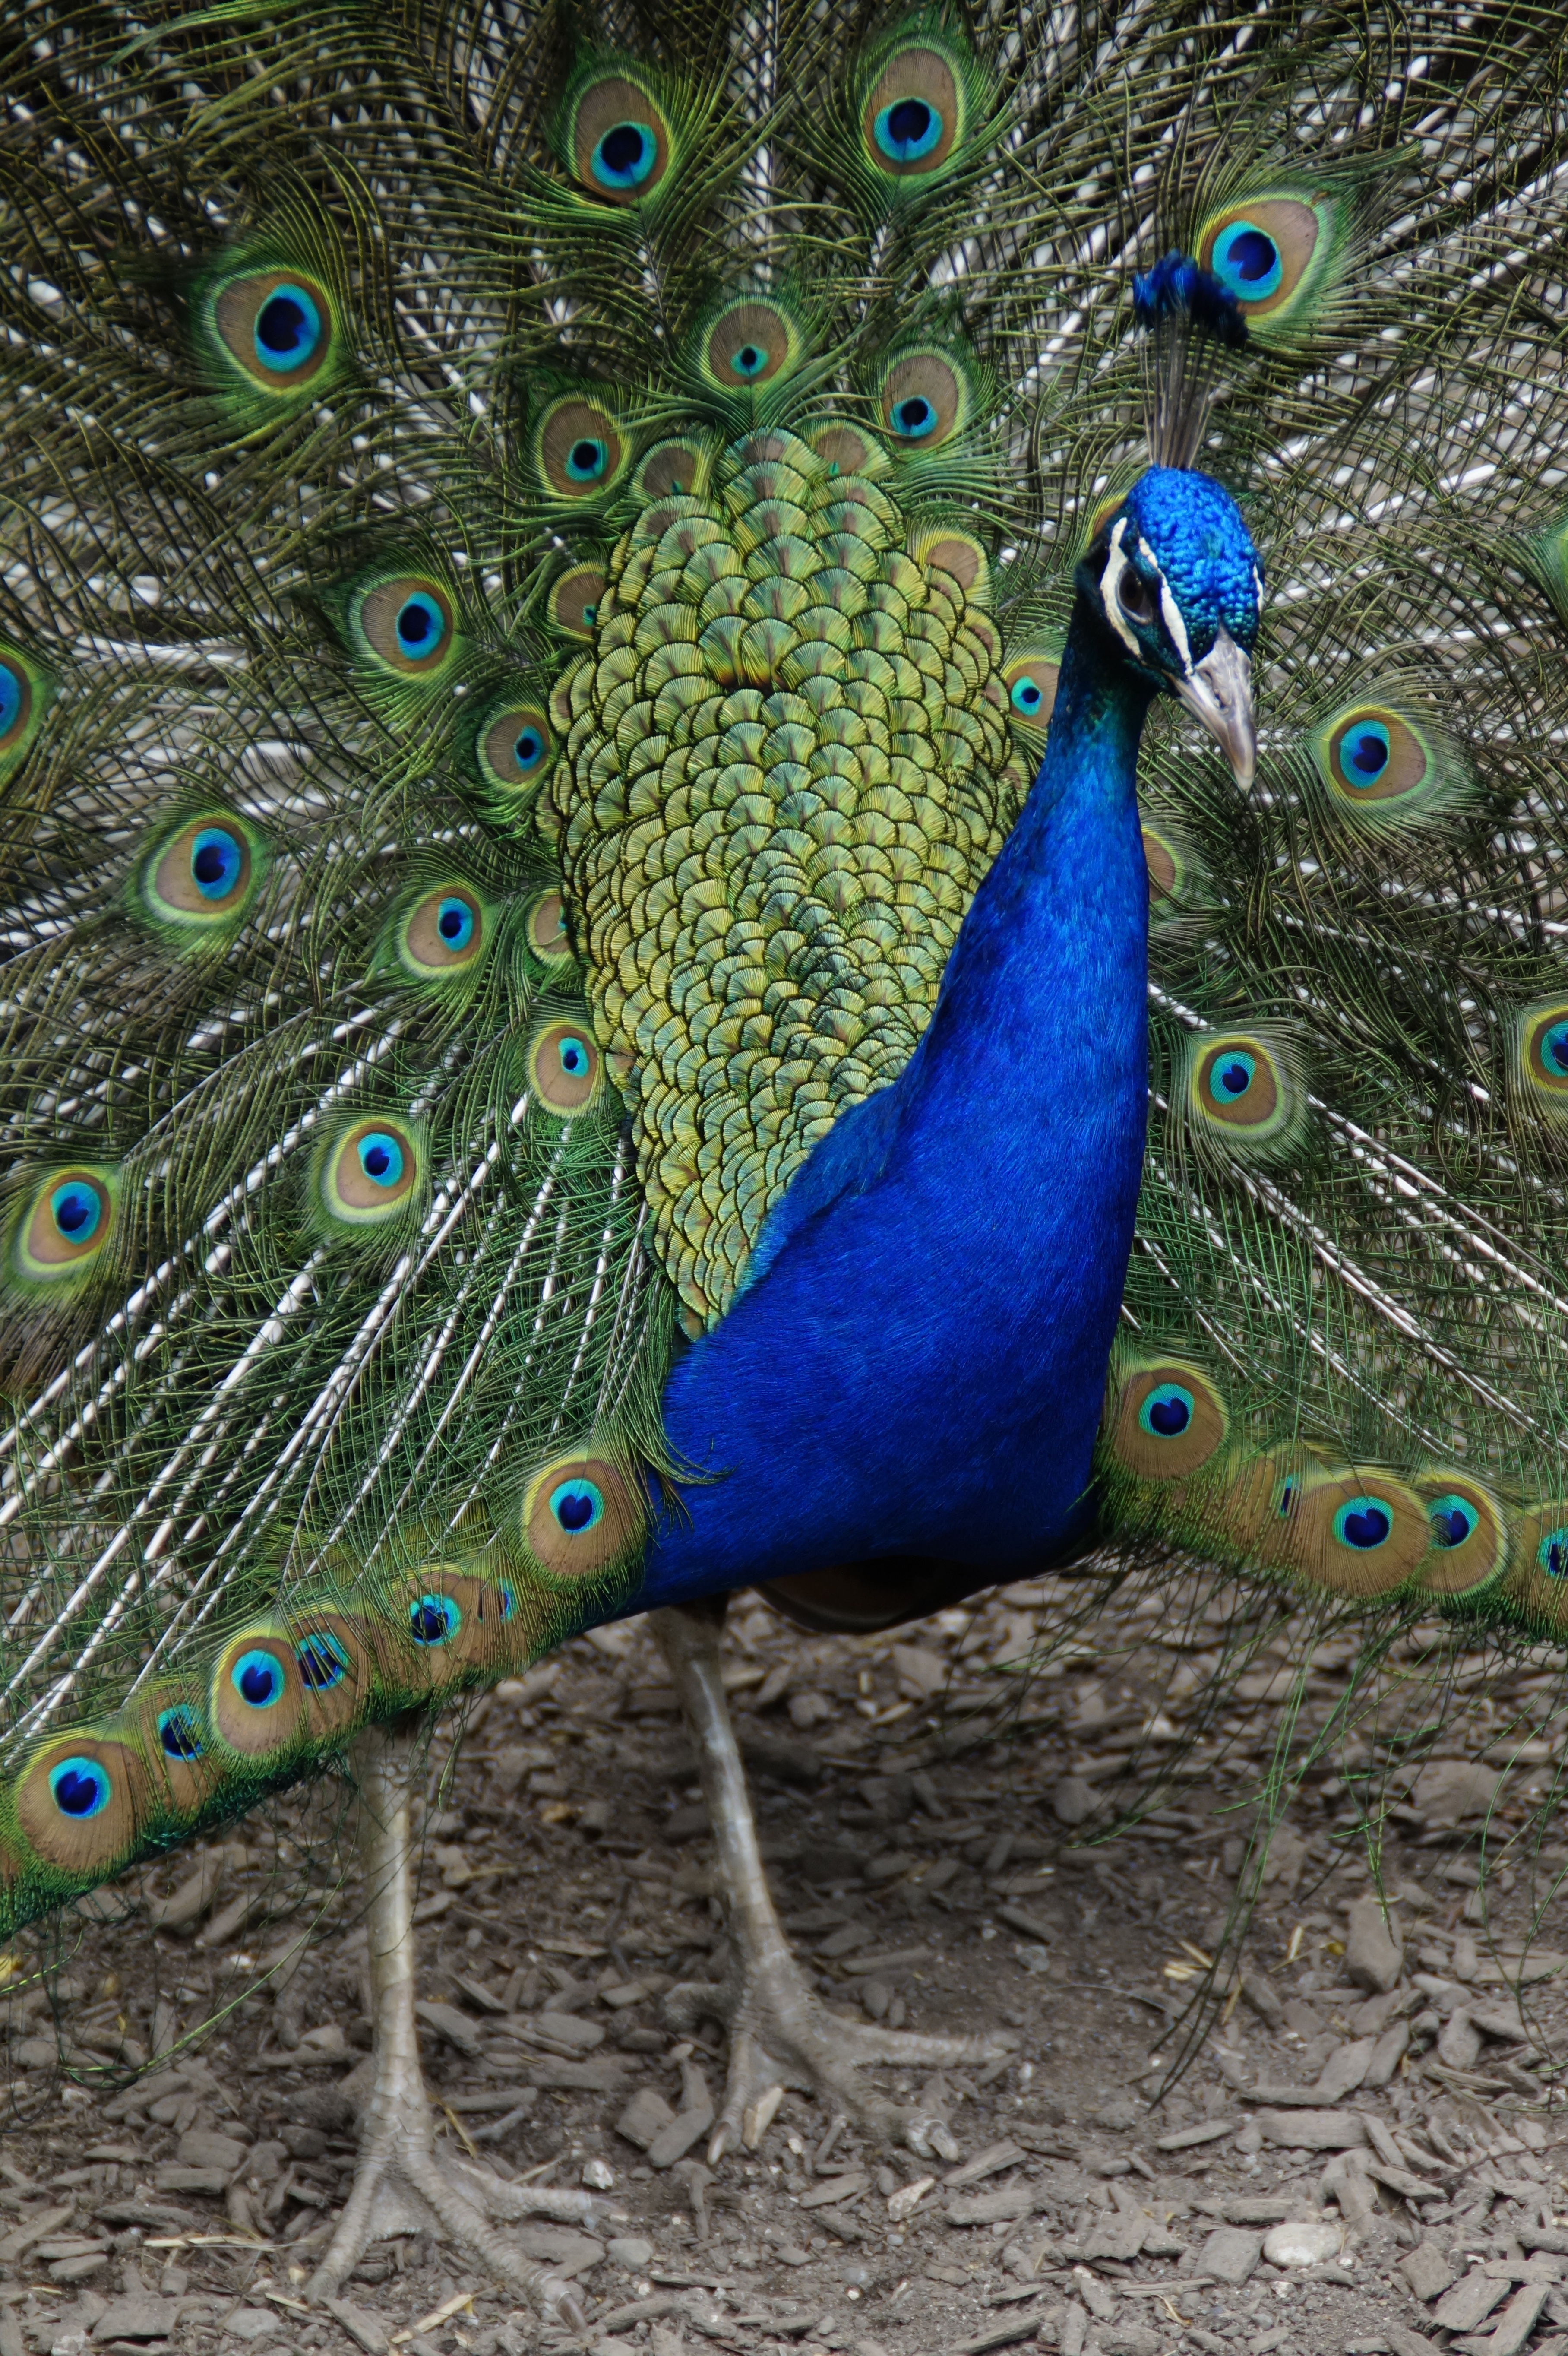
bird, wing, wildlife, beak, blue, colorful, feather, fauna, peacock, plumage, galliformes, vertebrate, eastern, peafowl, spread, gorgeous, spring dress, males, pride, iridescent, beat rad, peacock wheel, phasianidae, balz